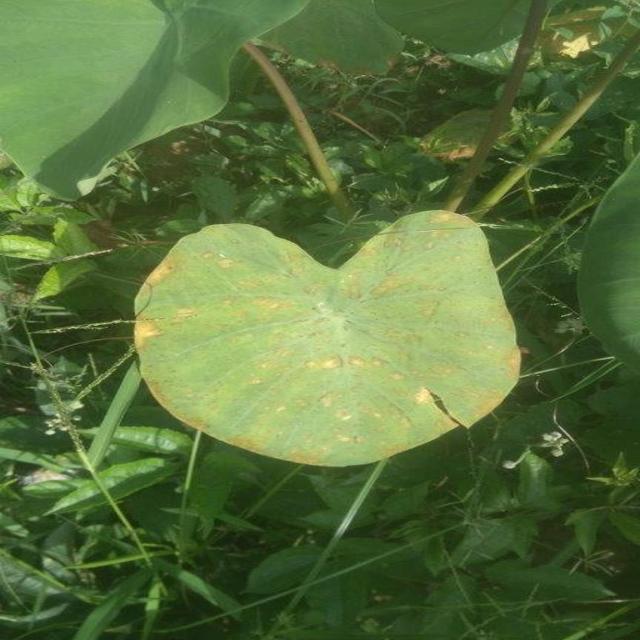
Label: Mid_Blight